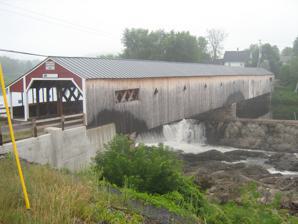
Building: Haverhill–Bath Covered Bridge
Country: United States of America
Year built: 1829
United States historic place Haverhill–Bath Covered Bridge U.S. National Register of Historic Places The bridge following restoration in 2004 Show map of New Hampshire Show map of the United States Location Next to NH 135 , Woodsville, New Hampshire Coordinates 44°9′17″N 72°2′11″W / 44.15472°N 72.03639°W / 44.15472; -72.03639 Area 0.1 acres (0.040 ha) Built 1829 Architectural style Town lattice truss NRHP reference No. 77000091 Added to NRHP April 18, 1977 The Haverhill–Bath Covered Bridge is a historic covered bridge over the Ammonoosuc River joining Bath and Woodsville, New Hampshire . Formerly used to carry New Hampshire Route 135 , the bridge was idled in 1999. Restored in 2004, it is now open to foot traffic only. It is believed to be the oldest covered bridge in the state. Haverhill–Bath Covered Bridge in 2003, before restoration The Haverhill–Bath Bridge is located in the northwestern corner of the town of Haverhill , connecting the village of Woodsville to a rural area in the southwestern corner of Bath. The bridge was built in 1829 with funding provided by both towns. It was built by Moses Abbott and Leonard Walker after Airel Miner, the first choice to supervise the construction, stepped down. The bridge is a Town lattice truss bridge with two spans, resting on stone and concrete abutments, and a stone pier. The road bed is 256 feet 8 inches (78.23 m) long and 14 ft 4 in (4.37 m) wide, and the roof is 277 ft 8 in (84.63 m) long, covering not just the bridge but also framed entrances on both sides. There is a sidewalk (not part of the original construction) on the east (upstream) side of the bridge that is 6 ft 1 in (1.85 m) wide. The roof on that side is extended over the sidewalk, giving the roof profile that of a saltbox house . The downstream side is finished in vertical board siding, with diamond openings spaced along its length and two larger rectangular openings near the ends. The bridge has survived a number of floods, most notably in 1927, when the lattice work was pierced by a tree trunk, and a barn was carried into the structure. It has been renovated multiple times, most recently in 2004.  The bridge was listed on the National Register of Historic Places in 1977. It is commemorated by New Hampshire Historical Marker No. 190 . See also New Hampshire portal List of bridges documented by the Historic American Engineering Record in New Hampshire List of bridges on the National Register of Historic Places in New Hampshire List of New Hampshire covered bridges National Register of Historic Places listings in Grafton County, New Hampshire Notes